Cathedral of Our Lady of the Angels

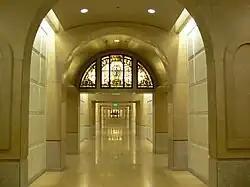
LA Cathedral Mausoleum

Roger Cardinal Mahony's decision to build a new cathedral utilizing contemporary architecture drew criticisms from those who preferred the gothic revival stylings typical of preceding centuries. In actuality, the cathedral's architectural design was selected from a pool of 38 submissions from international architectural firms as far away as Japan, Germany, Spain and England, by a blue-ribbon jury of experts from the J. Paul Getty Trust, California Institute of the Arts, UCLA, USC, Harvard and the American Academy in Rome.